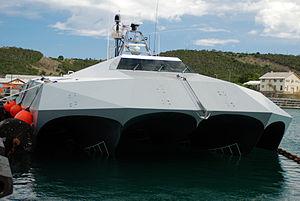
Un pentamaran est un navire comportant cinq coques.